Barefooted Youth

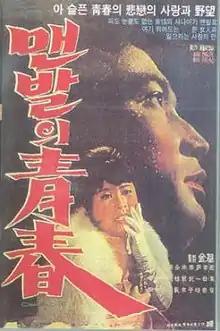
Poster to "Barefooted Youth"

Barefooted Youth is a 1964 South Korean film directed by Kim Ki-duk. It is one of the best-known examples of the "adolescent film" genre that was popular in South Korea during the 1960s. In 1997, it was adapted as a television series starring Bae Yong-joon and Ko So-young.